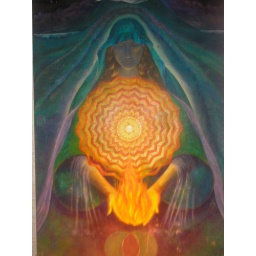
Bride in the white water well in Glastonbury